The Incredible Invasion

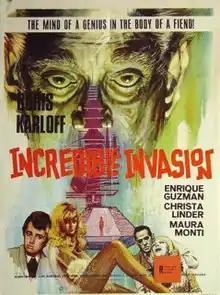
Theatrical release poster

The Incredible Invasion ("Invasion siniestra"/ "The Sinister Invasion"), also known as Alien Terror, is a 1971 Mexican science fiction film directed by Luis Enrique Vergara. It stars Boris Karloff, Yerye Beirute and Enrique Guzmán. It is the last film Karloff worked on before his death in 1969. It was filmed in May 1968, but was only released theatrically in 1971, 2 years after Karloff had died.